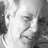
Emotion: happy